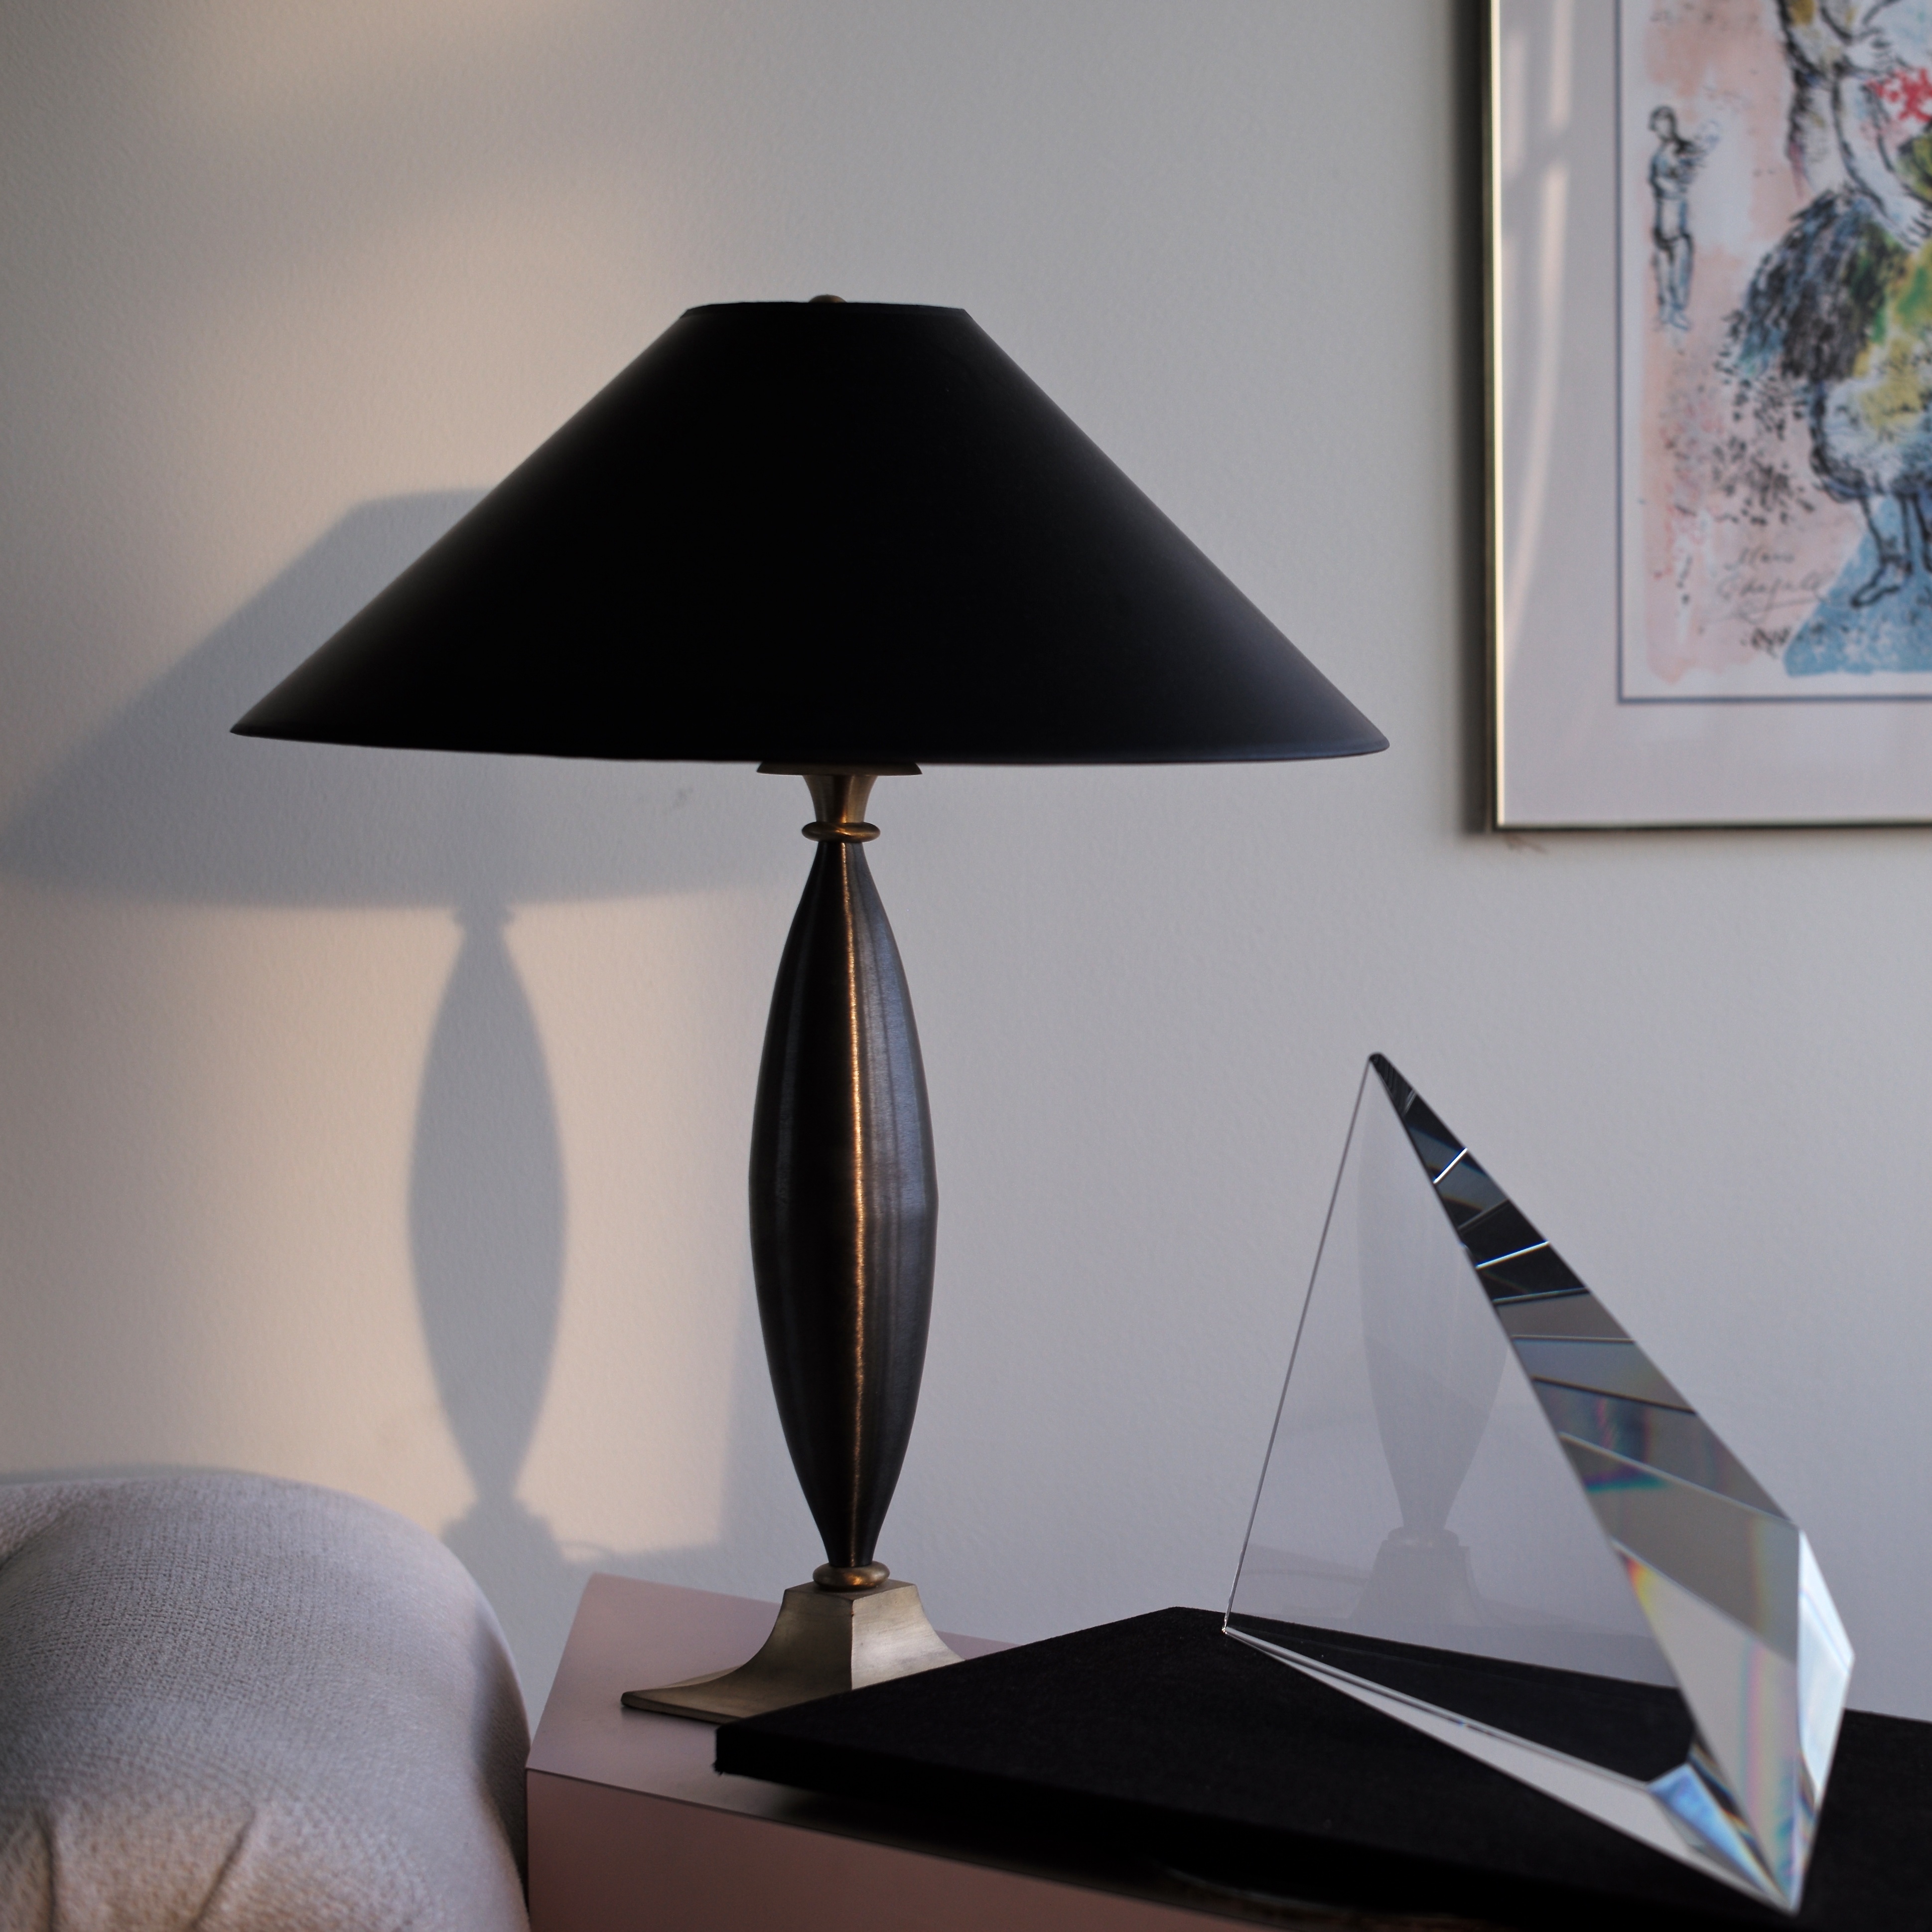
table, morning, interior, city, ceiling, umbrella, square, shadow, lamp, furniture, lighting, apartment, sculpture, art, m, f14, stilllife, light fixture, 50, crystal, shape, leica, 240, summilux